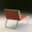
Label: chair